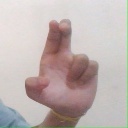
अक्षर: आ